The Makings of You

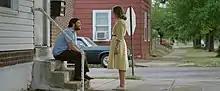

The Makings of You, also known as Never My Love, is a drama film directed by Matt Amato and starring Sheryl Lee and Jay R. Ferguson. The movie was shot in the director's hometown of St. Louis and is a "labor of love that includes some of the most beautiful images of his hometown ever captured on film." It is the reunion of "Twin Peaks" alum Sheryl Lee and Grace Zabriskie as mother and daughter, who also produced the film, with production company The Masses. The director planed the release of a reedited version of the film in 2021.However, the film remained unreleased as of 2025.